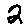
Label: 2